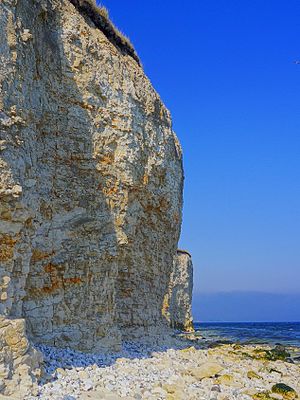
Kalkbrænding Djursland / Murstensbyggeri
Kalksten på stranden frigjort fra kalklinterne ved Karlby og Sangstrup på Norddjursland blev allerede i 1700-tallet udnyttet til kalkbrænding på Djursland.
Sangstrup Klint set fra syd mod nord
Ved landsbyen, Birkesig, på det østlige Djursland 15 km syd for Grenå ligger 3 historiske kalkbrændeovne, der blev restaureret i 2002. De har været i brug indtil 1935 og vidner om et gammelt kalkbrændehåndværk på egnen, der strækker sig mindst 150 år tilbage i tiden, og som vurderes at have haft stor erhvervsmæssig betydning i området. Udgangspunktet er en lokal råstofforekomst af kalkrullesten.